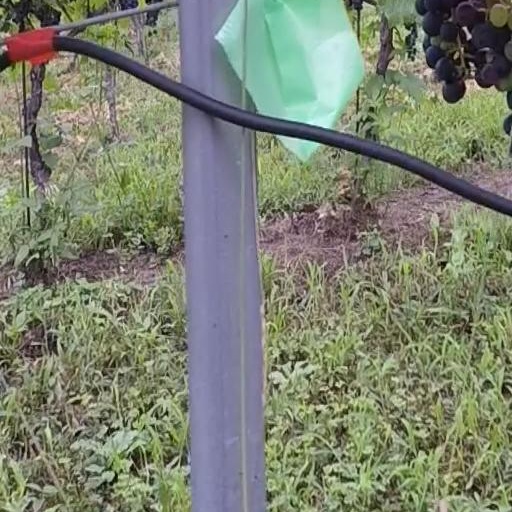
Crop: grape